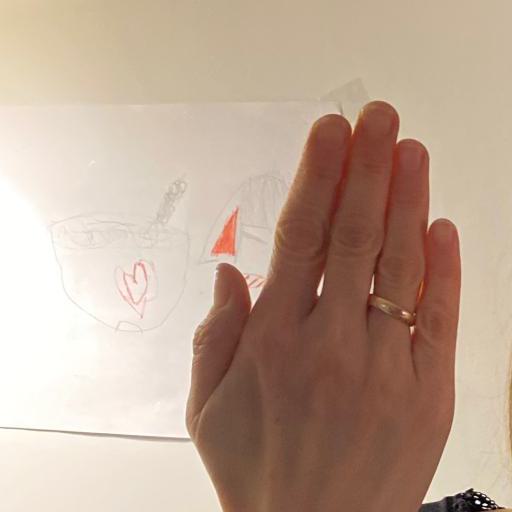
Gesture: stop_inverted